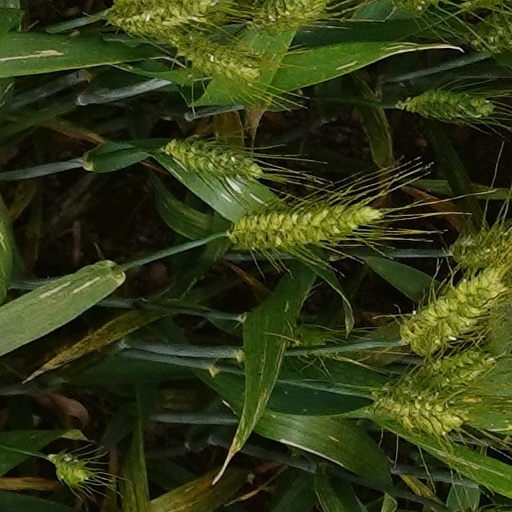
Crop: wheat